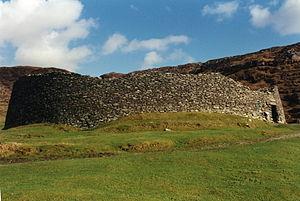
Les forts circulaires sont des sites fortifiés dont il est généralement admis qu'ils datent de l'âge de fer, des débuts de l'ère chrétienne ou du haut Moyen Âge, qu'on trouve dans le nord de l'Europe, principalement en Irlande. Ces forts sont aussi connus sous les appellations ráth, caiseal, cathair et dún dans les premières sources irlandaises. Les ràth sont faits en terre, les caiseal et les cathair sont construits en pierre. Le dun est un site de plus grande importance car il est le siège d’une autorité, d'un dirigeant ; ce terme s'applique aussi aux « promontory forts ».